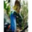
Label: bird